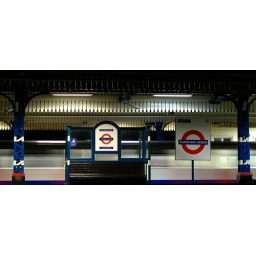
A Piccadilly Line train passes through Turnham Green station, (an above ground underground tube stop), West London.